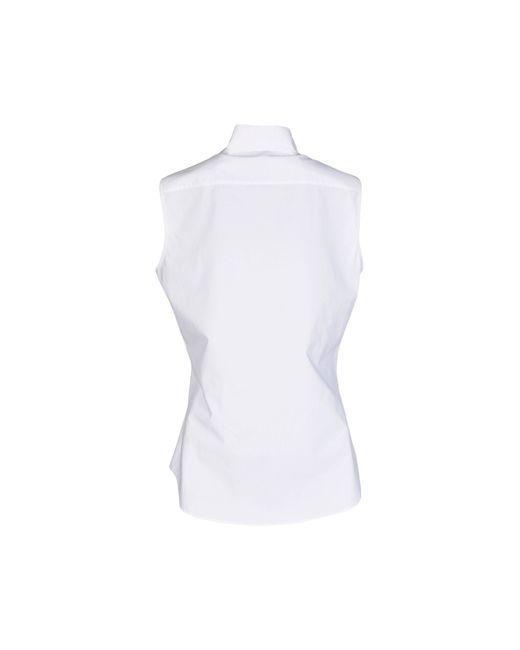
Weißes ärmelloses Baumwollhemd für Damen